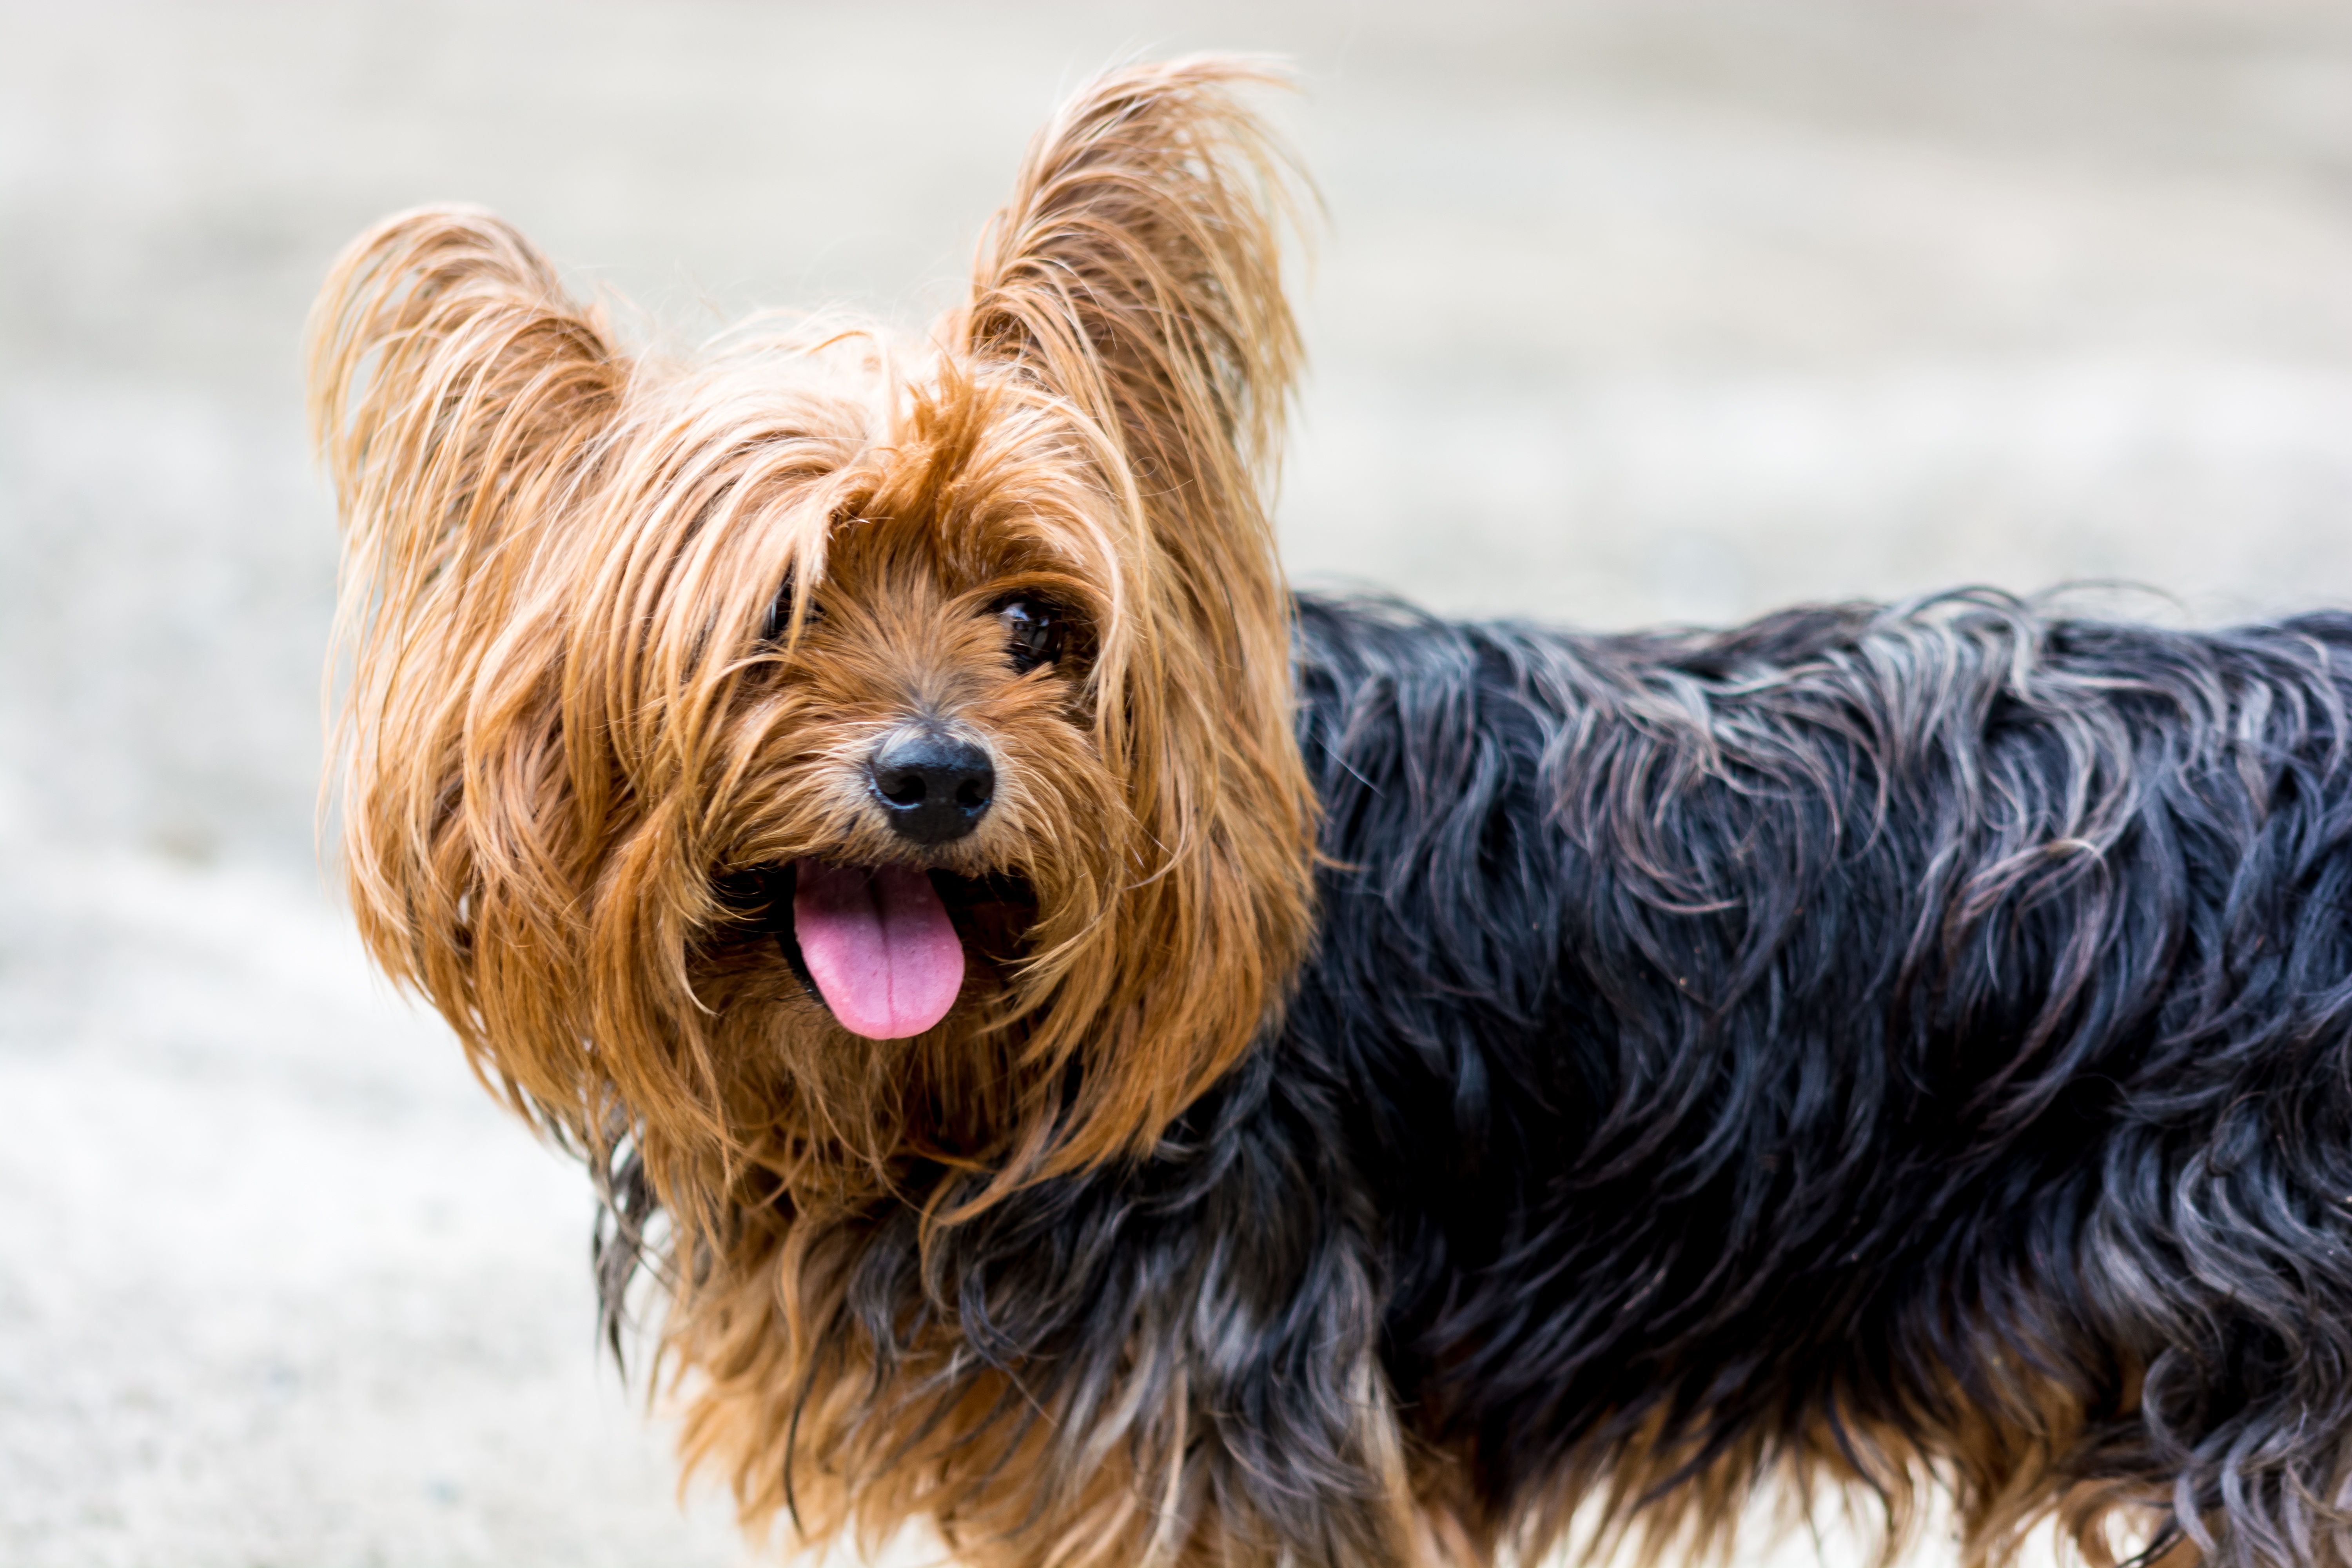
dog, mammal, vertebrate, dog breed, terrier, small dog, yorkshire terrier, cairn terrier, australian silky terrier, dog like mammal, carnivoran, australian terrier, schnoodle, dandie dinmont terrier, glen of imaal terrier, dog crossbreeds, morkie, biewer terrier, norwich terrier, norfolk terrier, vulnerable native breeds